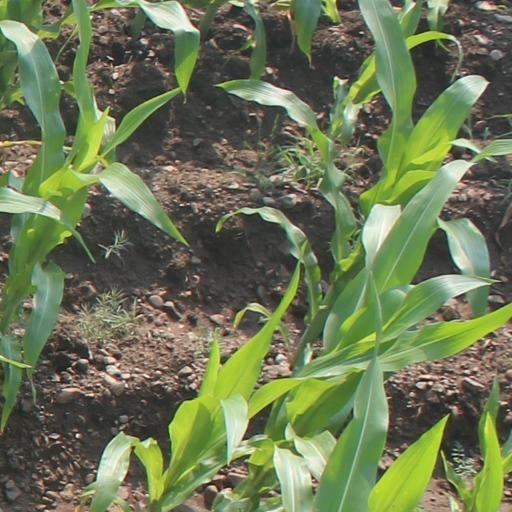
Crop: maize; corn